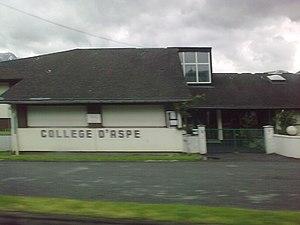
Bedous, France
Bedous est une commune française, située dans le département des Pyrénées-Atlantiques en région Nouvelle-Aquitaine.